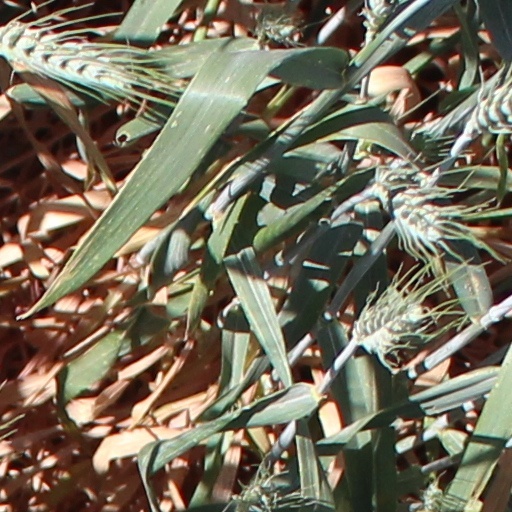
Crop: wheat